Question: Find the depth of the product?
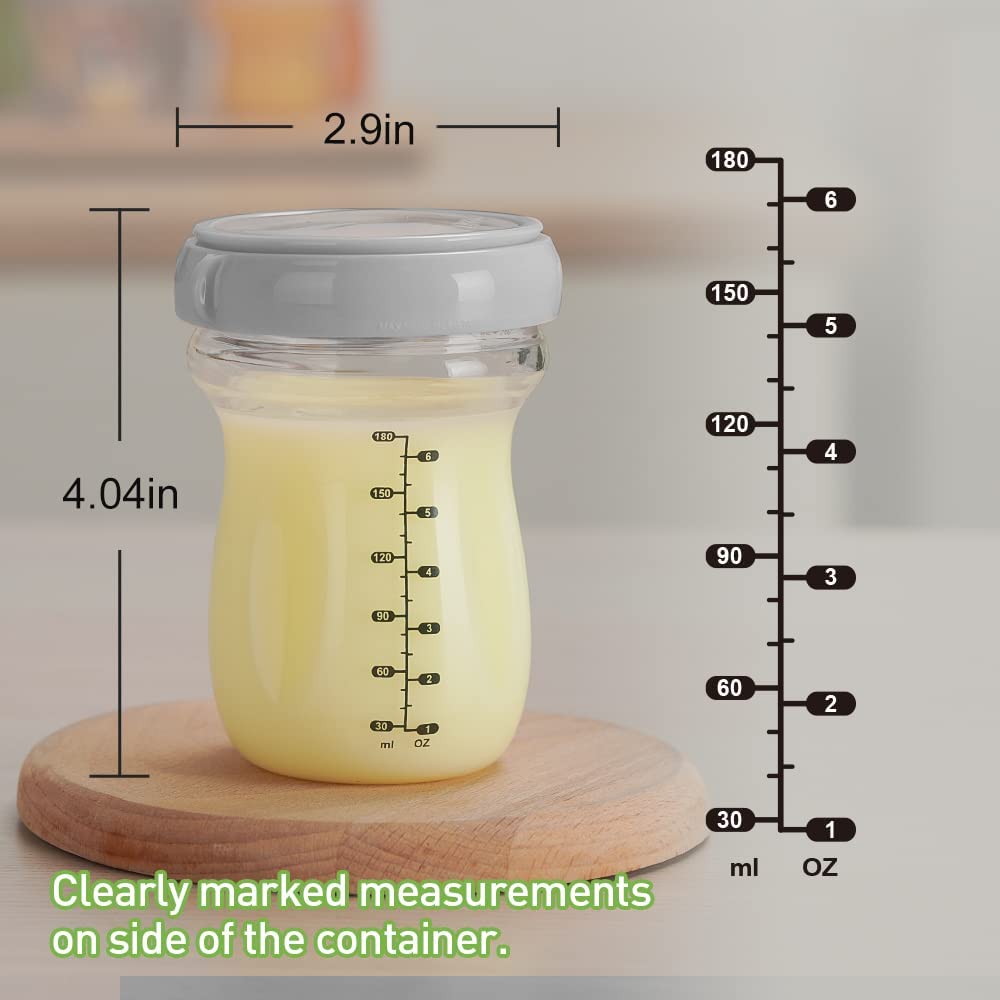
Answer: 2.9 inch